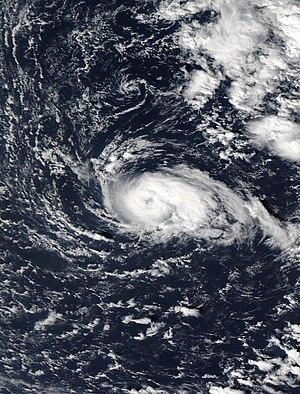
La tempête tropicale Grace le neuvième système tropical de la saison 2009 dans l'Atlantique nord et le septième à revecoir un nom. Née d'une forte dépression dans des eaux plutôt froide de l'Atlantique Est le 4 octobre, autour 40°Nord, le National Hurricane Center de Miami la classe tempête tropicale en fin de journée entre l'archipel des Açores et le Portugal. Sa structure ressemblait fortement à un cyclone tropical de très petite taille, avec un œil très distinct similaire à l'ouragan Vince d'octobre 2005 dans le même secteur. En se déplaçant vers l'Irlande, la tempête est absorbé le 6 octobre au soir par une dépression des latitudes moyennes assez loin au large de la Bretagne.